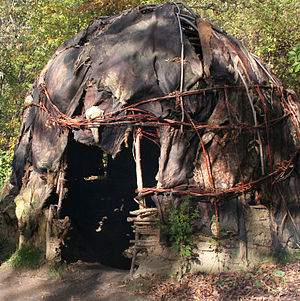
Jægerstenalder
Rekonstrueret stenalder-boplads fra ertebøllekulturen.
Athra stenalderbopladsen i Lejre Forsøgscenter
Jægerstenalder omfatter både ældste stenalder og ældre stenalder. Jægerstenalder i Danmark spænder fra ca. 12.800 f.Kr. til år 3.900 f.Kr. Navnet markerer de økonomisk-sociale forhold, som datidens mennesker havde.